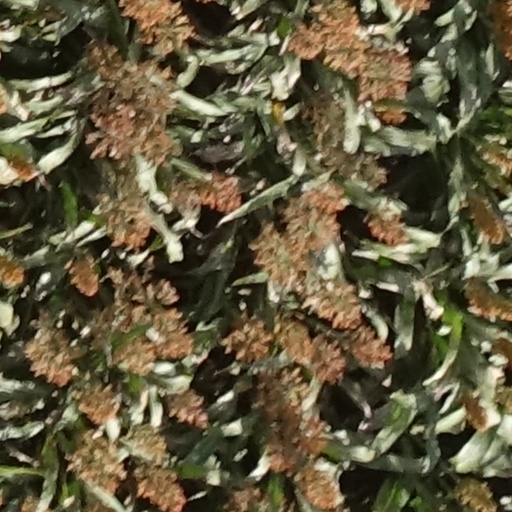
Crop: sorghum